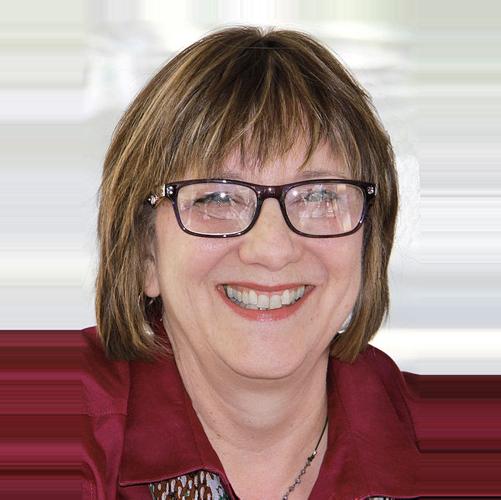
Age: 61